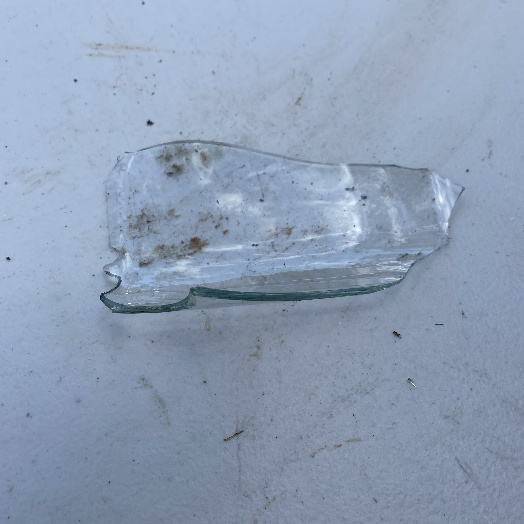
Label: Glass